René Descartes

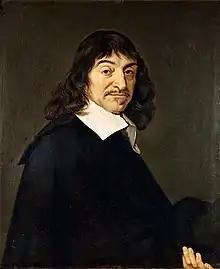
Portrait after Frans Hals

René Descartes (31 March 1596 – 11 February 1650) was a French philosopher, scientist, and mathematician, widely considered a seminal figure in the emergence of modern philosophy and science. Mathematics was paramount to his method of inquiry, and he connected the previously separate fields of geometry and algebra into analytic geometry.